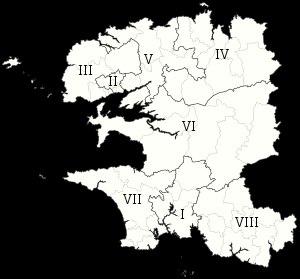
Le département français du Finistère est, sous la Cinquième République, constitué de huit circonscriptions législatives, ce nombre étant stable depuis 1958. Leurs limites ont été redéfinies lors du redécoupage de 1986 et de celui de 2010, en vigueur à compter des élections législatives de 2012.